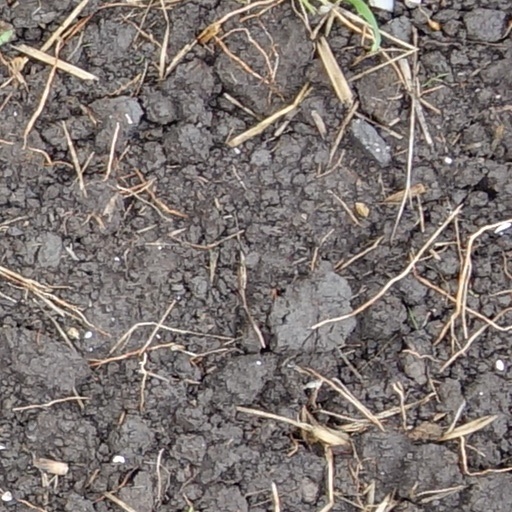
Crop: wheat